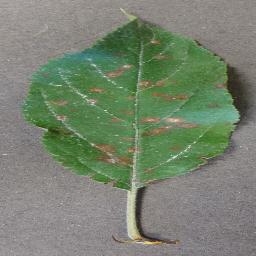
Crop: apple
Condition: cedar_rust